NGC 7048

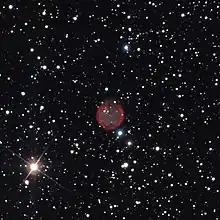

NGC 7048 is a planetary nebula in the constellation of Cygnus. The bright star to the lower left of the nebula is a magnitude 10.5 star, designated TYC 3589-4652-1. The nebula is slightly brighter along the west and east sides. This planetary nebula has an apparent magnitude of 12.1. NGC 7048 was discovered by Édouard Stephan on 19 October 1878 using a 31.5-inch reflector.